Eddie Pullen

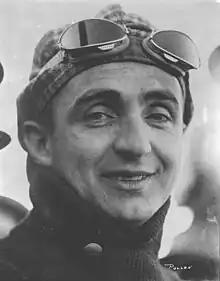
Pullen at Tacoma Speedway in 1921

Edward Frank Pullen (August 16, 1883 — October 6, 1940) was an American racing driver who worked for and primarily raced the Mercer marque.